Dudleya brevifolia

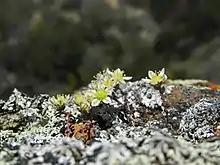
Flowering at the edge of a mesa.

Seeds are typically dispersed by wind or water. The seeds are small, but are larger in comparison to other members of "Dudleya", as plant size is inversely correlated with seed size. The dried inflorescences may detach and tumble along the sandy mesas, which presumably may disperse seed.